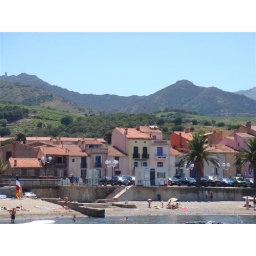
The main beach and houses behind in Collioure